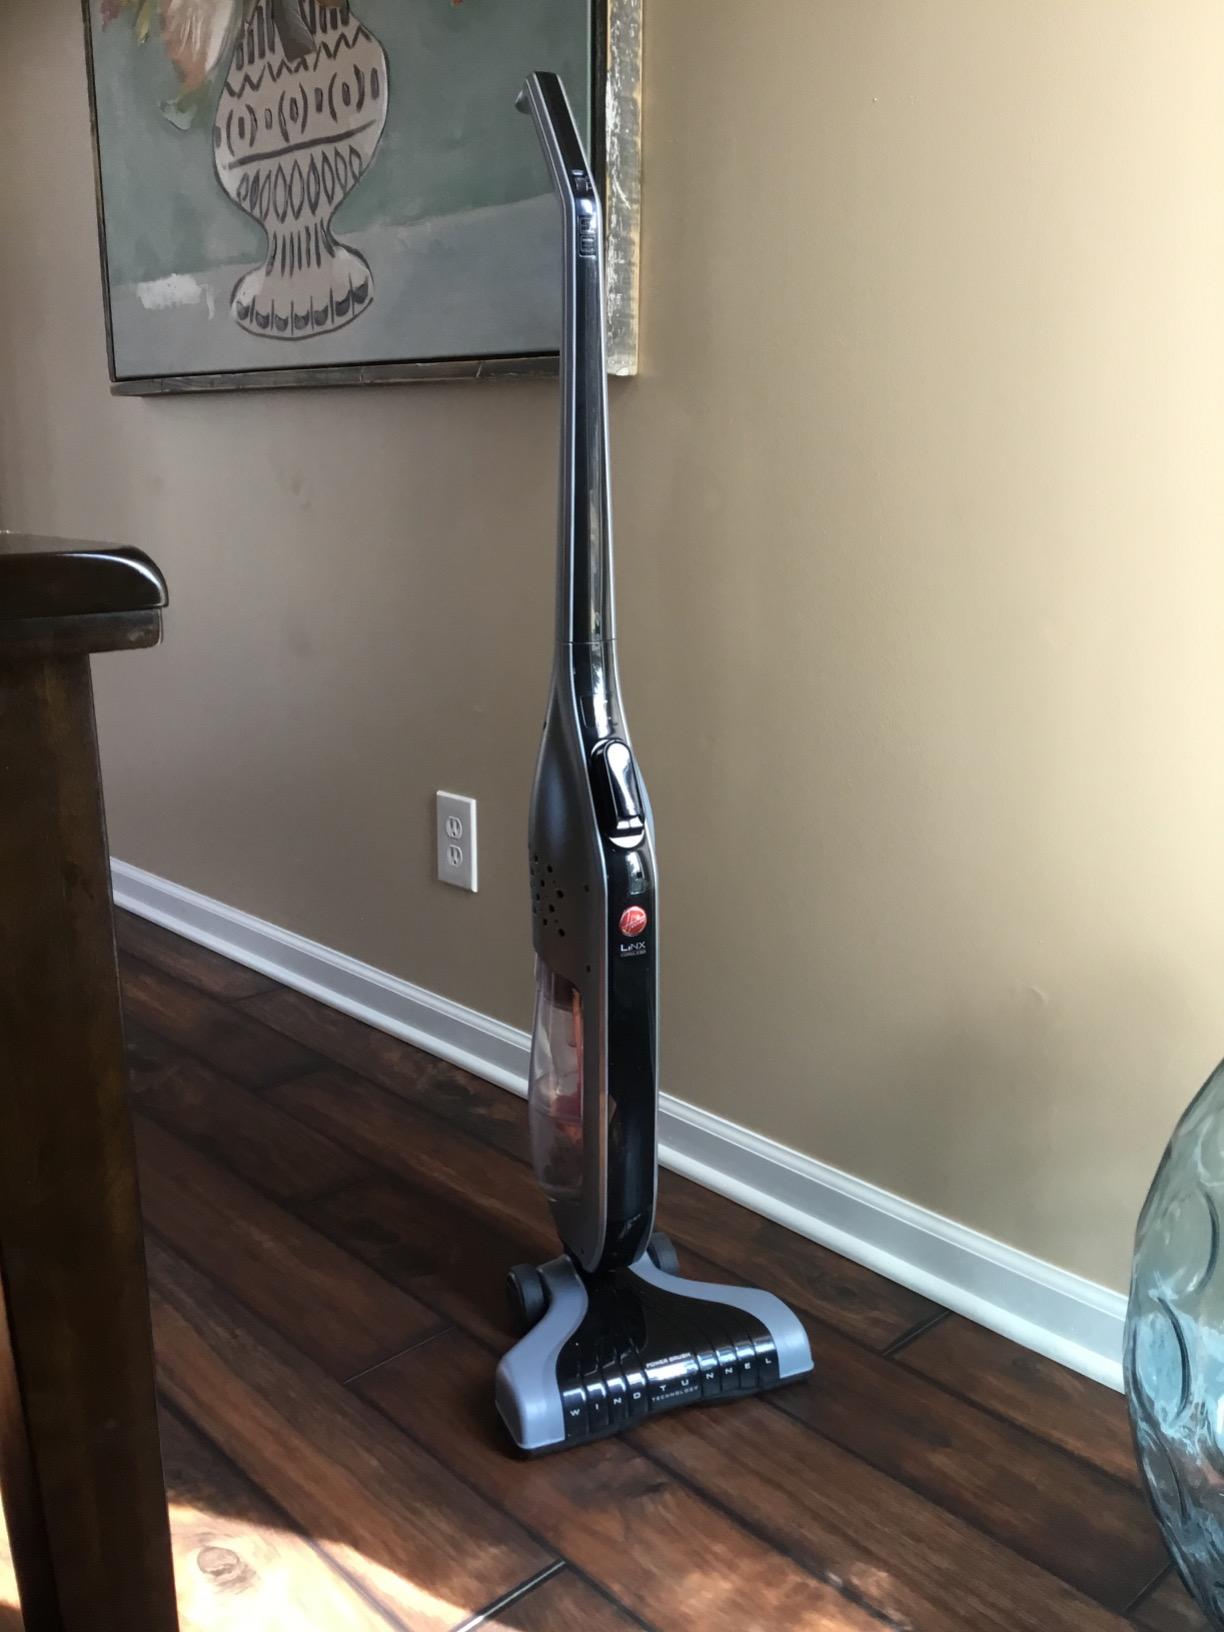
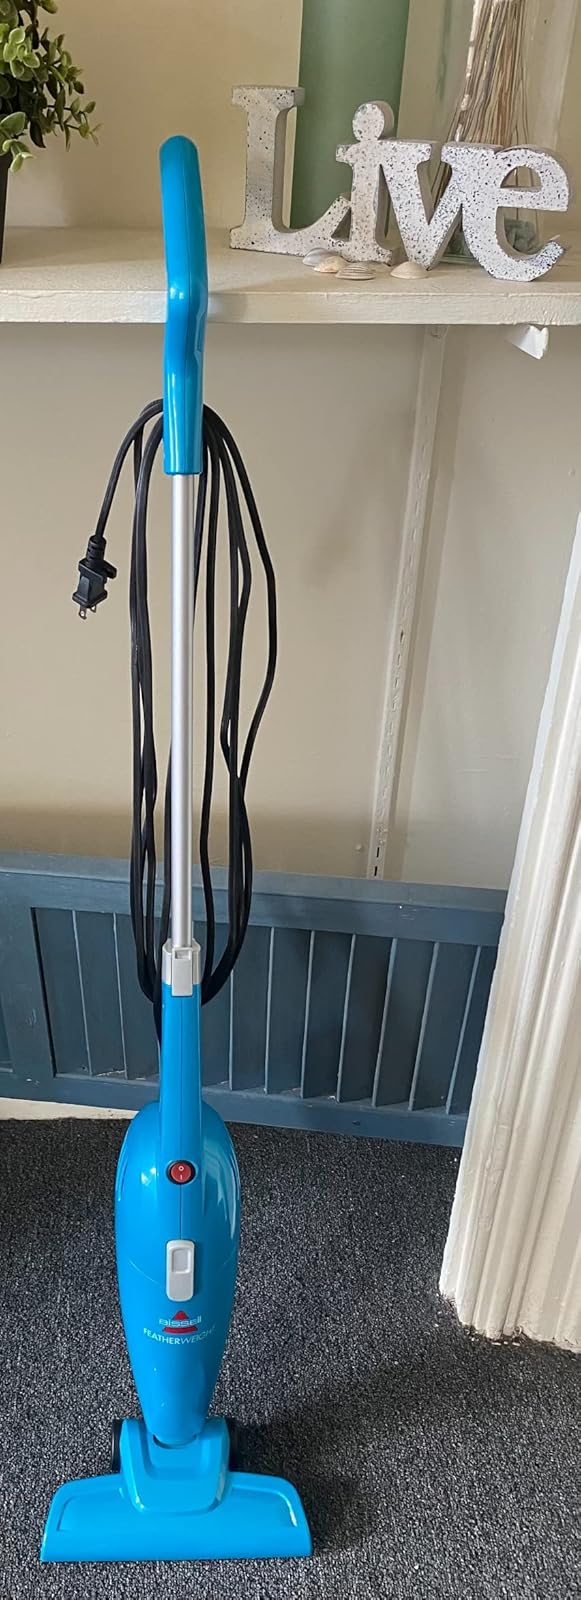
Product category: items_vacuum
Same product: no